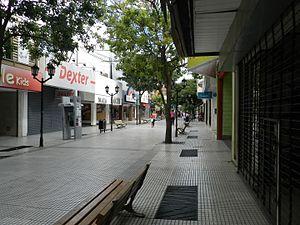
Catamarca est une province du nord-ouest de l'Argentine. Elle est entourée des provinces de Salta au nord, Tucumán et Santiago del Estero à l'est, Córdoba au sud-est, et La Rioja au sud. À l'ouest, elle est contiguë au Chili.